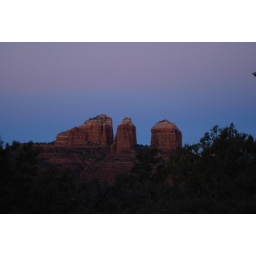
A warm pink sky above a formation in Sedona.